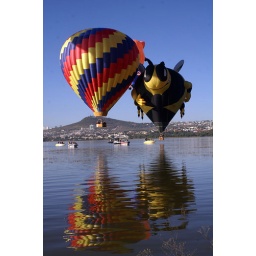
Yellow Jacket and ballon passagers mirror reflections in the water